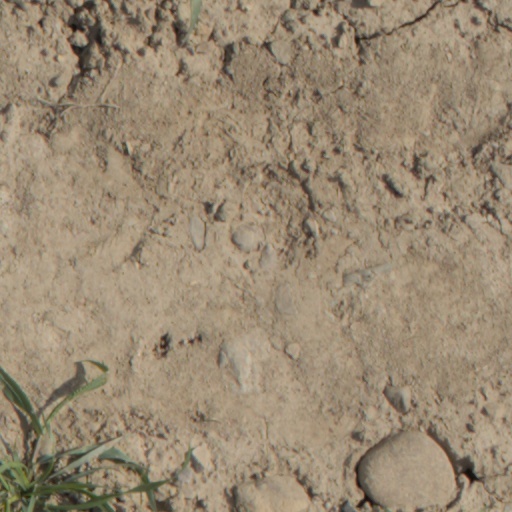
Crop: wheat